Aal (film)

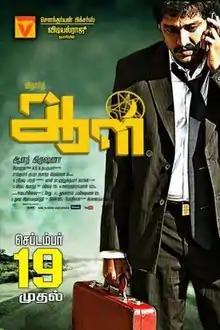
Film poster

Aal ( Person) is a 2014 Indian Tamil-language action thriller film written and directed by Ananda Krishnan in his directorial debut and produced by Vidiyal Raju. A remake of the 2008 Hindi film "Aamir", which itself is inspired by the Filipino film "Cavite", it stars Vidharth, Hardika Shetty, and Vidiyal Raju in the lead roles. The background score and soundtrack were composed by Johan Shevanesh with cinematography by N. S. Uthayakumar and editing by M. Ramesh Bharathi. The film released on 19 September 2014 to negative reviews from critics.